Kevin Hanna

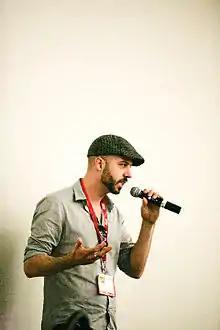
Kevin Hanna speaking at Comic-Con, 2011

Kevin Konrad Hanna (born 1980) is a Syrian-American film director, writer, and artist, active in animation, comics, and video games. He is best known for directing the animated film "The Clockwork Girl", the documentary "", and leading digital production for Karol G’s "Fortnite" concert of her album "Mañana Será Bonito".